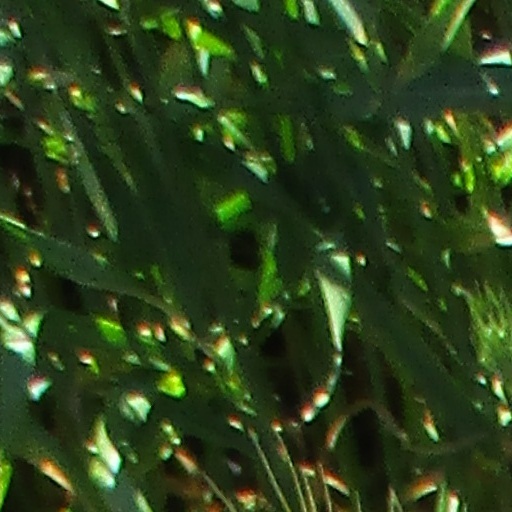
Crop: wheat